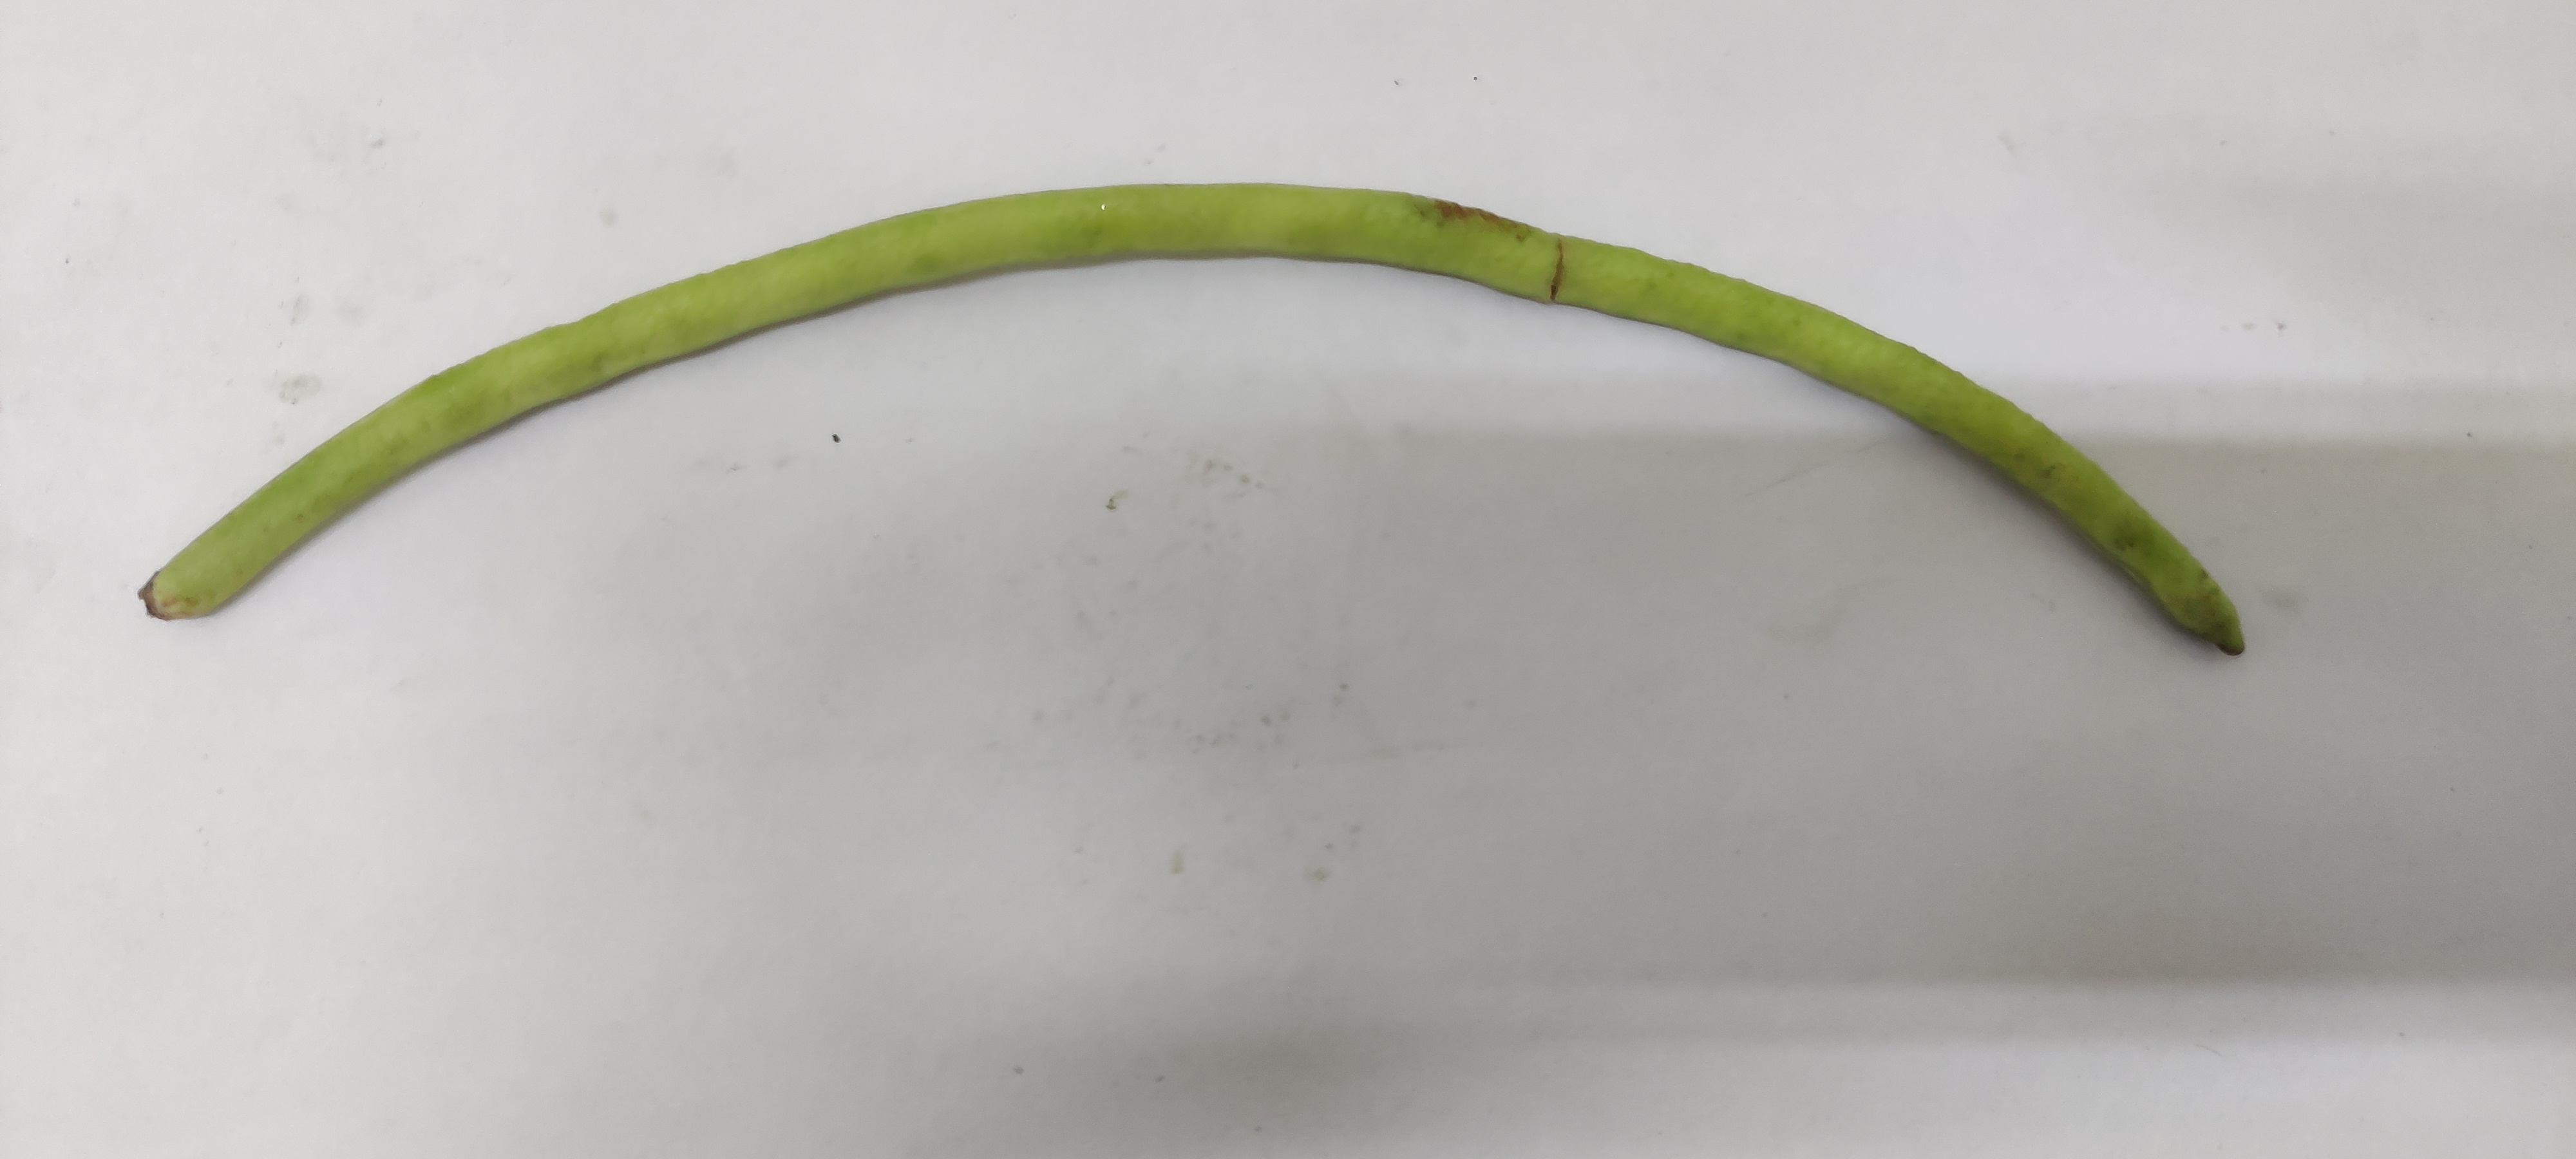
Crop: Cowpea
Condition: Fresh